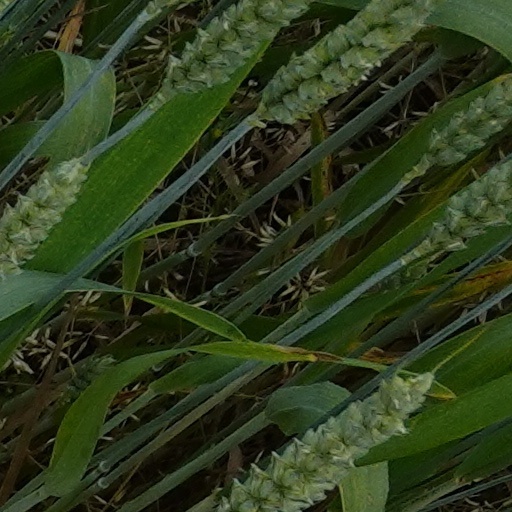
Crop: wheat